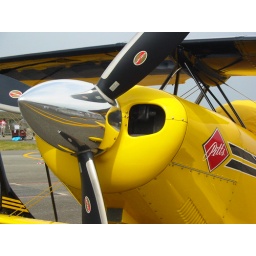
Pitts aerobatics aircraft are always impressive in the air...and this yellow one is beautiful on the ground as well !